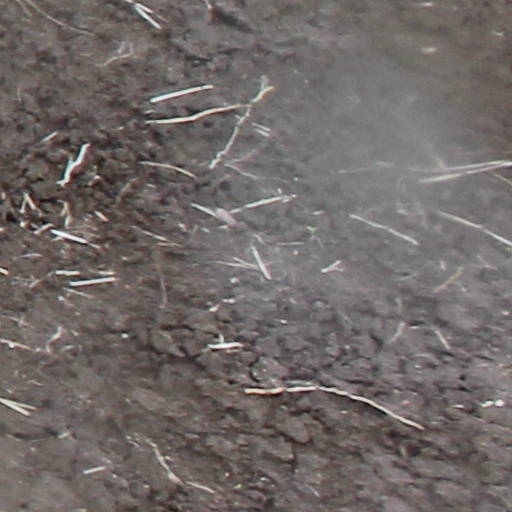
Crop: wheat